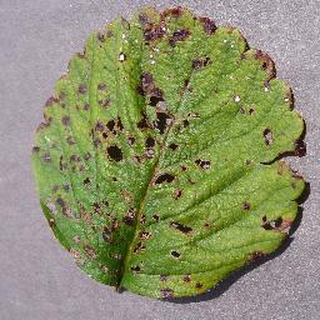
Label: strawberry_leaf_scorch